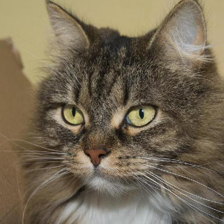
Label: animals